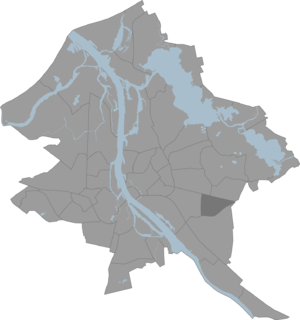
Pļavnieki
Kort der viser Pļavnieki placering i Riga
Pļavnieki er en af Rigas 47 bydele. Pļavnieki har 47.625 indbyggere og dets areal udgør 298,50 hektar, hvilket giver en befolkningstæthed på 160 indbyggere per hektar.